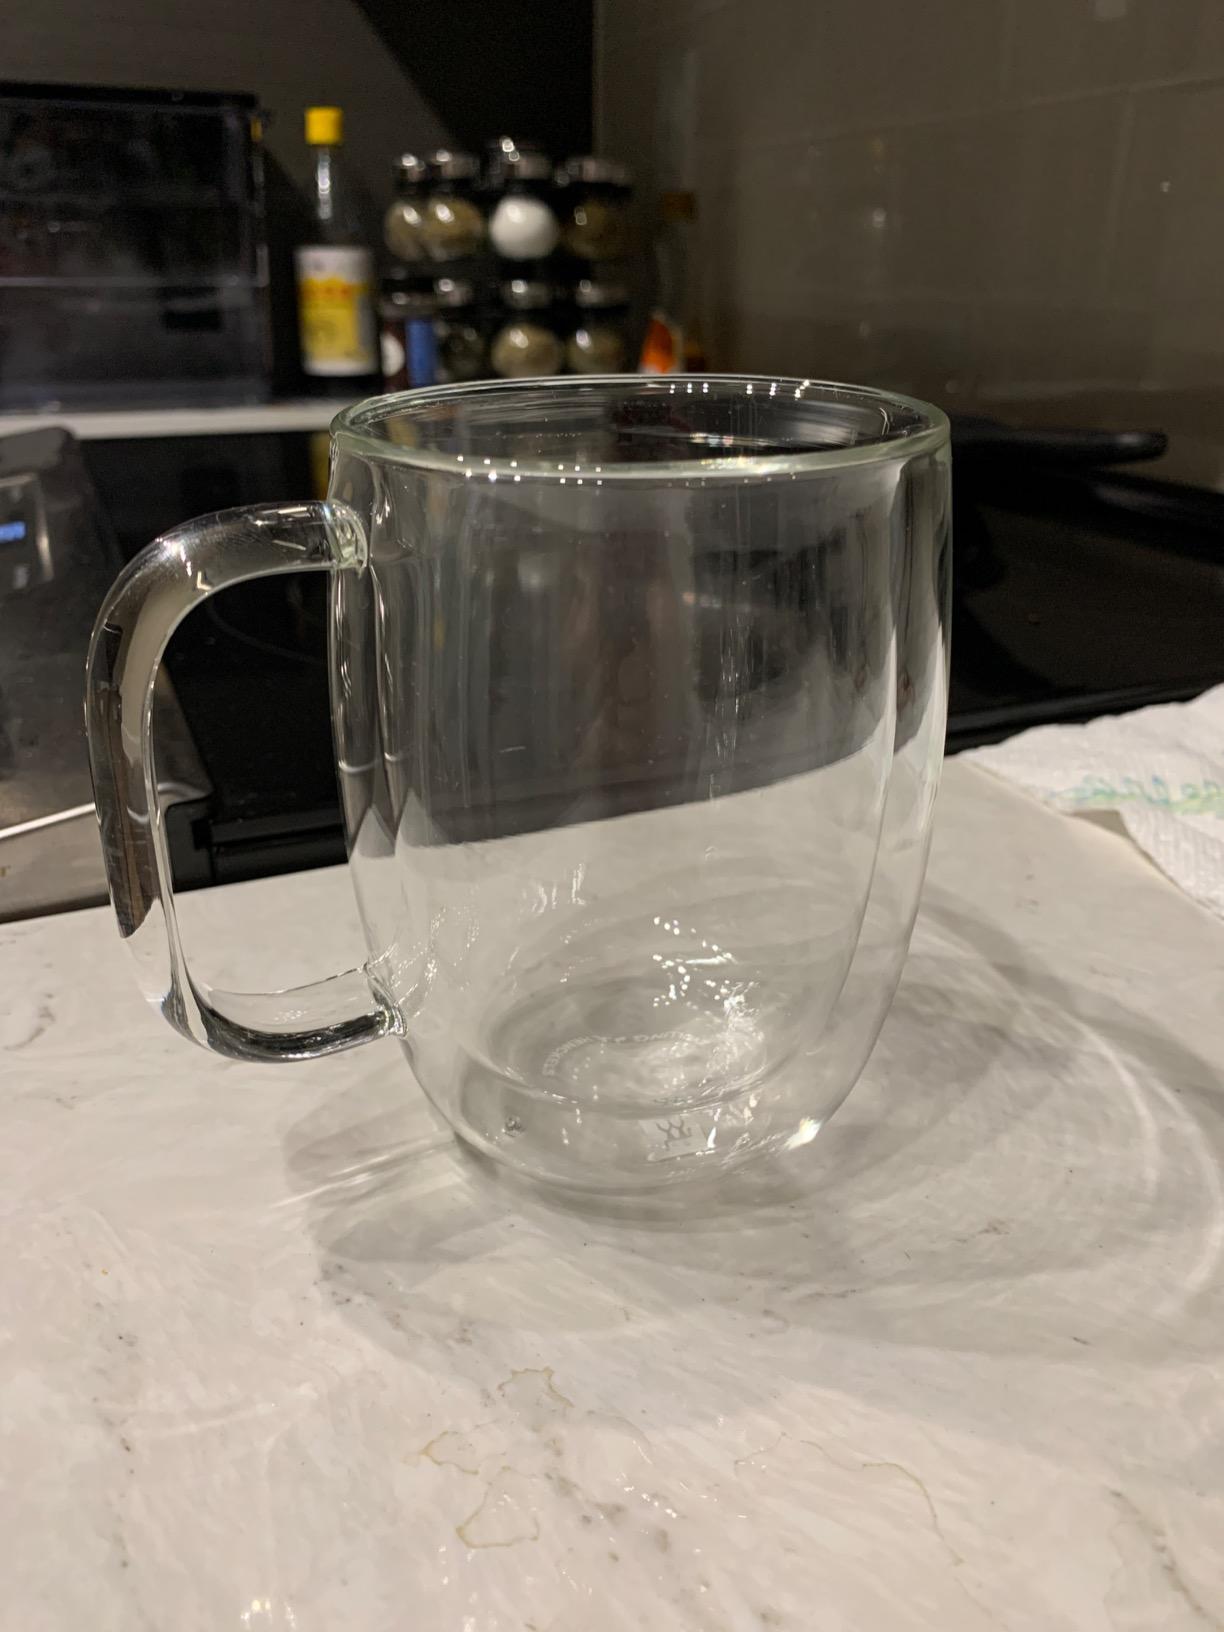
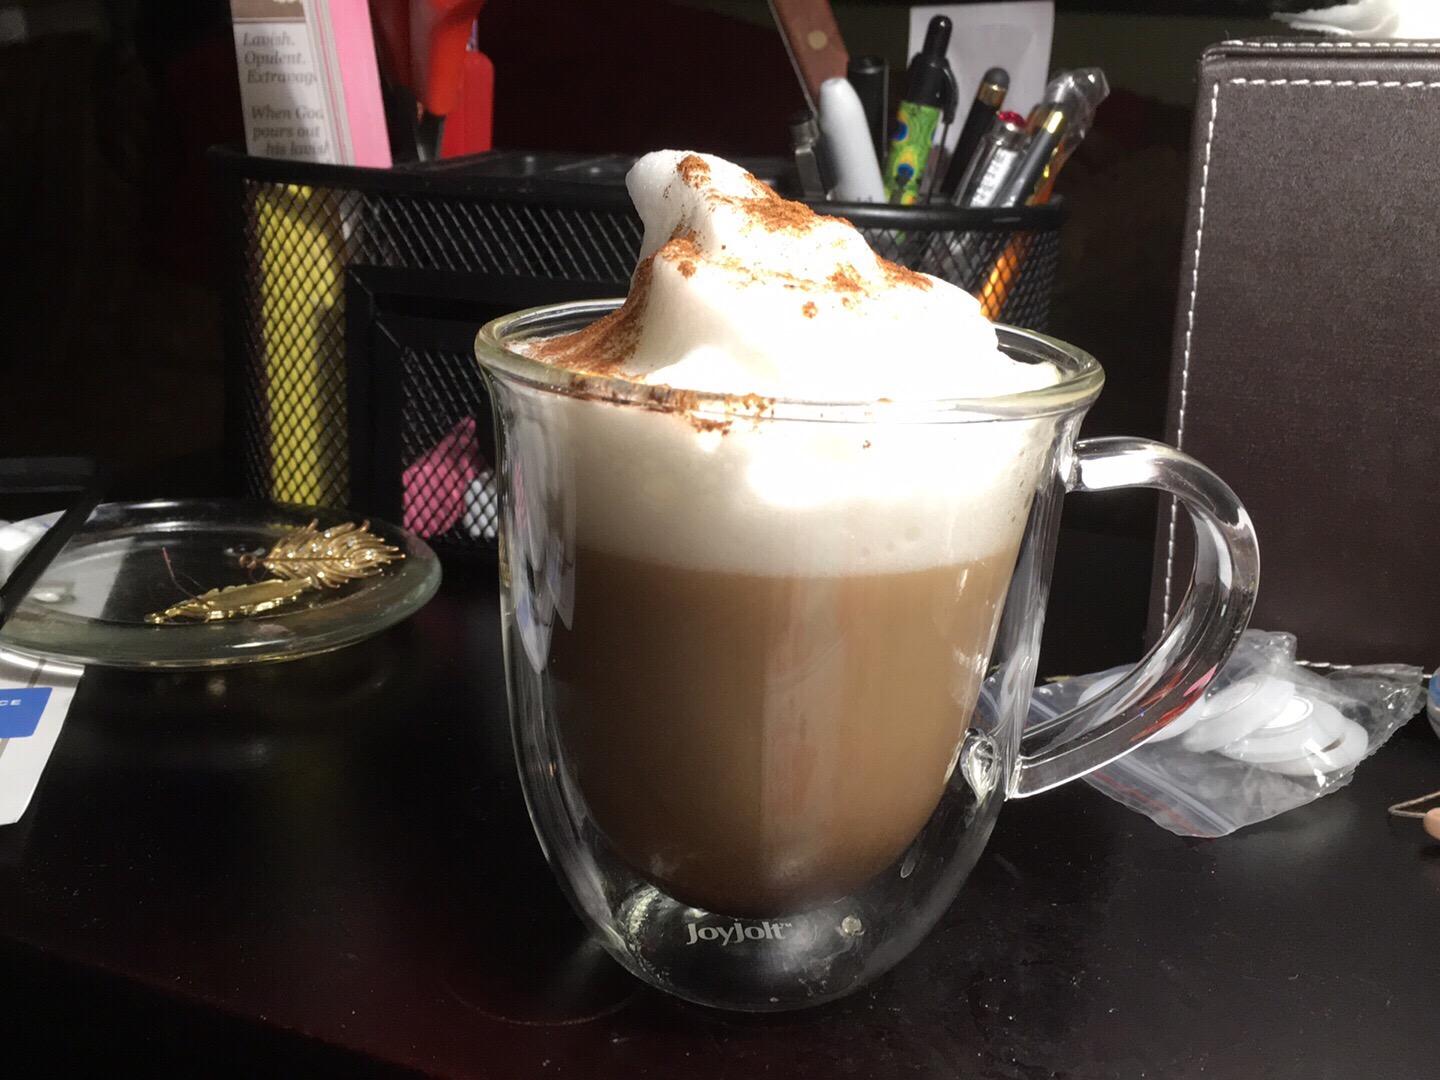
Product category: items_mug
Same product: no